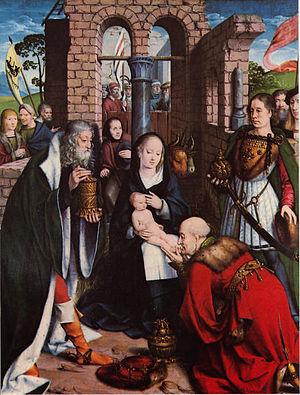
Jan Joest de Kalkar, Jan Joest van Kalkar ou encore Jan Joest van Calcar, aussi Joest Van Haarlem, né entre 1450 et 1460 et mort vers 1519 est un peintre néerlandais de sujets religieux, originaire de Kalkar ou Wesel - maintenant toutes deux en Allemagne. Il est connu notamment pour les panneaux du maître-autel de l'église Saint-Nicolas de Kalkar.